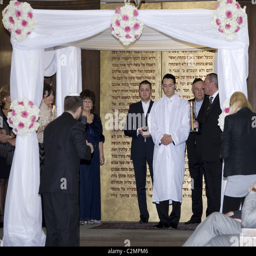
person waits for his bride at a wedding ceremony